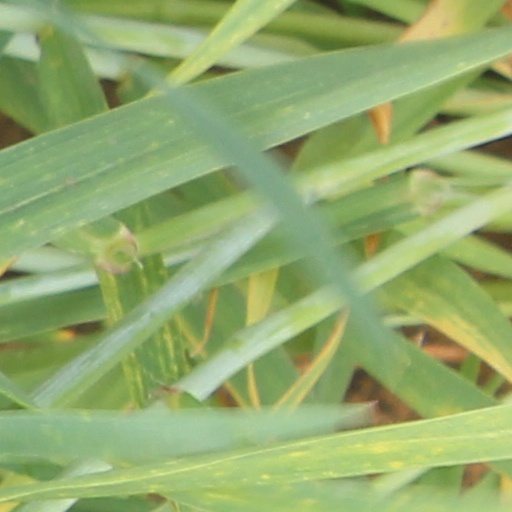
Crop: wheat